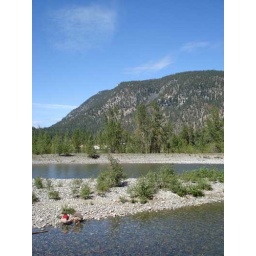
Jeff and Sara looking for some aquatic invertebrates at the side of the road in a beautiful mountain stream.